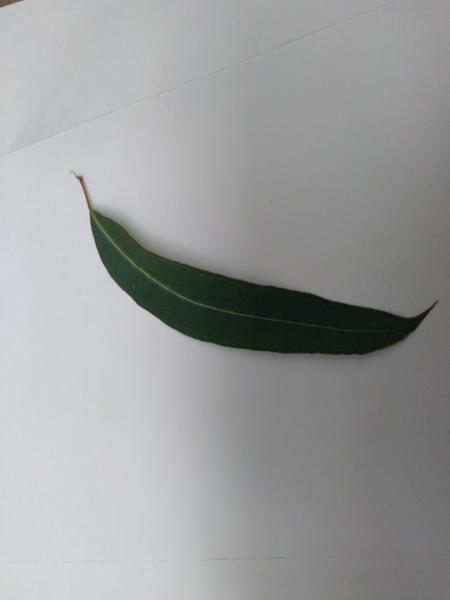
Plant: Eucalyptus